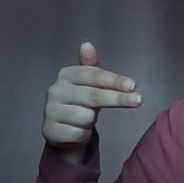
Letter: ghain